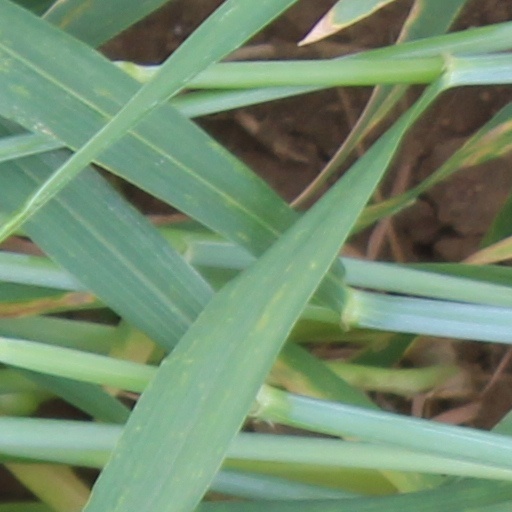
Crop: wheat